Madison Chock

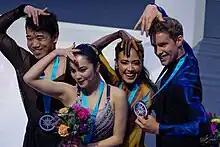
Chock and Bates with South Korean ice dancers Hannah Lim and Ye Quan, 2022

Chock/Bates took silver at the 2014 Nebelhorn Trophy, an ISU Challenger Series event, and then won both their Grand Prix events at the 2014 Skate America and 2014 Rostelecom Cup. The team went on to win the silver at the Grand Prix Final in December and then their first senior national title at the 2015 U.S. Championships in January.